Erin "Syd" Sidney

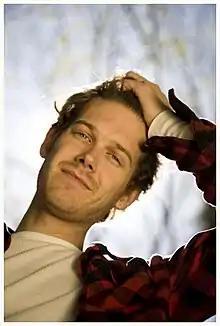
Musician and producer, Syd, California 2011

Erin "Syd" Sidney is an American singer, songwriter and record producer originally from Vermont, United States. Syd has been described as a, "complex musician that can definitely craft an intelligent pop song". He has been writing and performing music professionally since the late 1990s both as Syd and as part of several groups. He continues to perform and now produces records as well.